Henry Oaminal

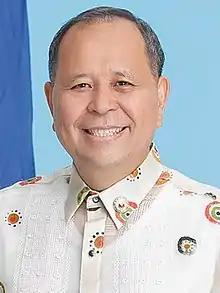

Henry Sevilla Oaminal Sr. (born October 11, 1958) is a Filipino politician, lawyer, and businessman serving as the governor of Misamis Occidental since 2022. He was the Representative of Misamis Occidental's 2nd district from 2013 to 2022 and was a House Deputy Speaker from 2019 to 2022.